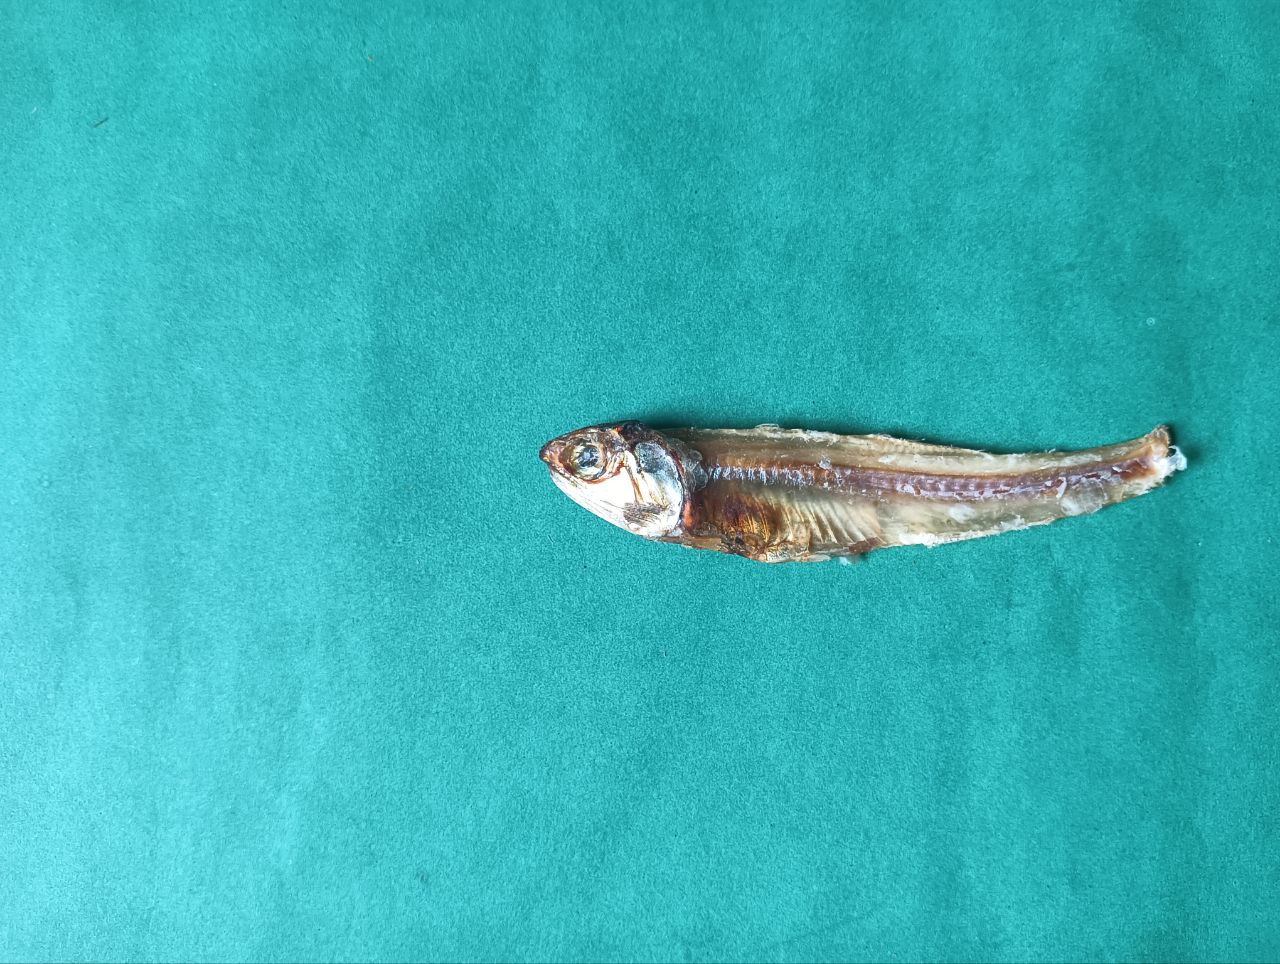
Species: narkeli